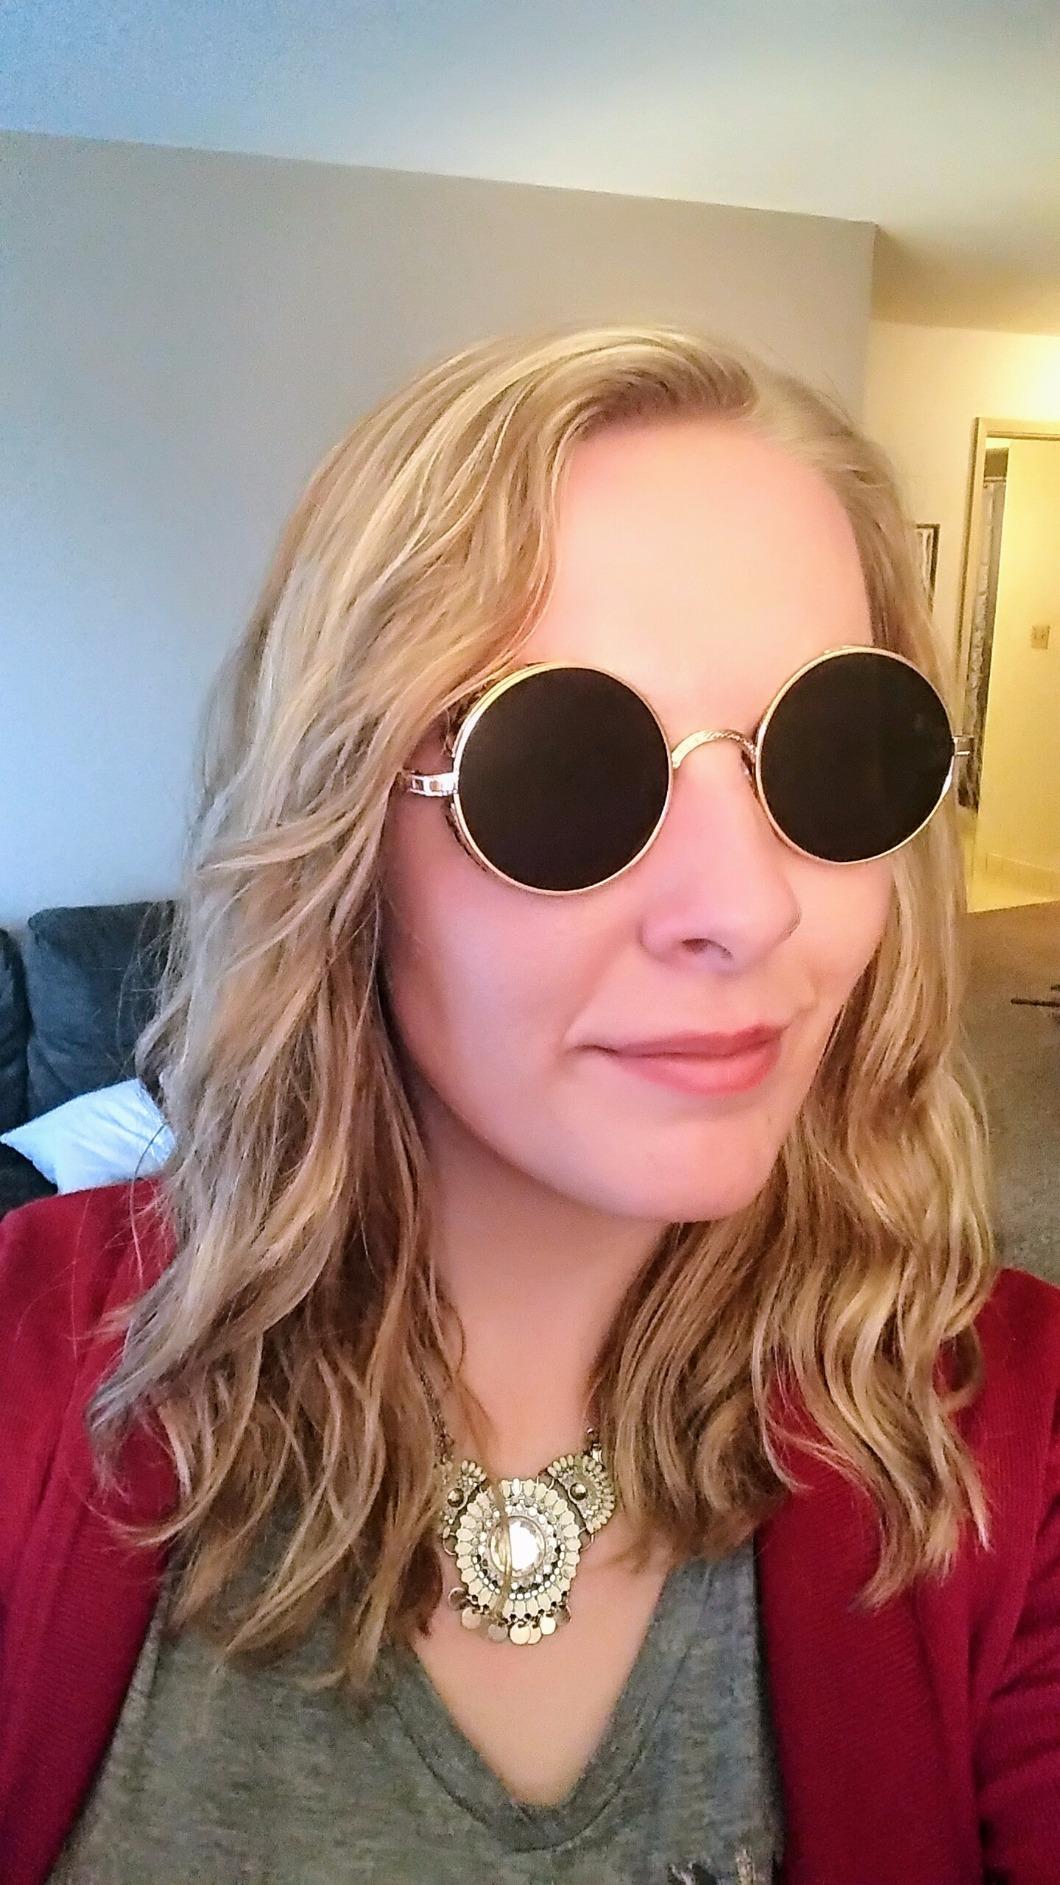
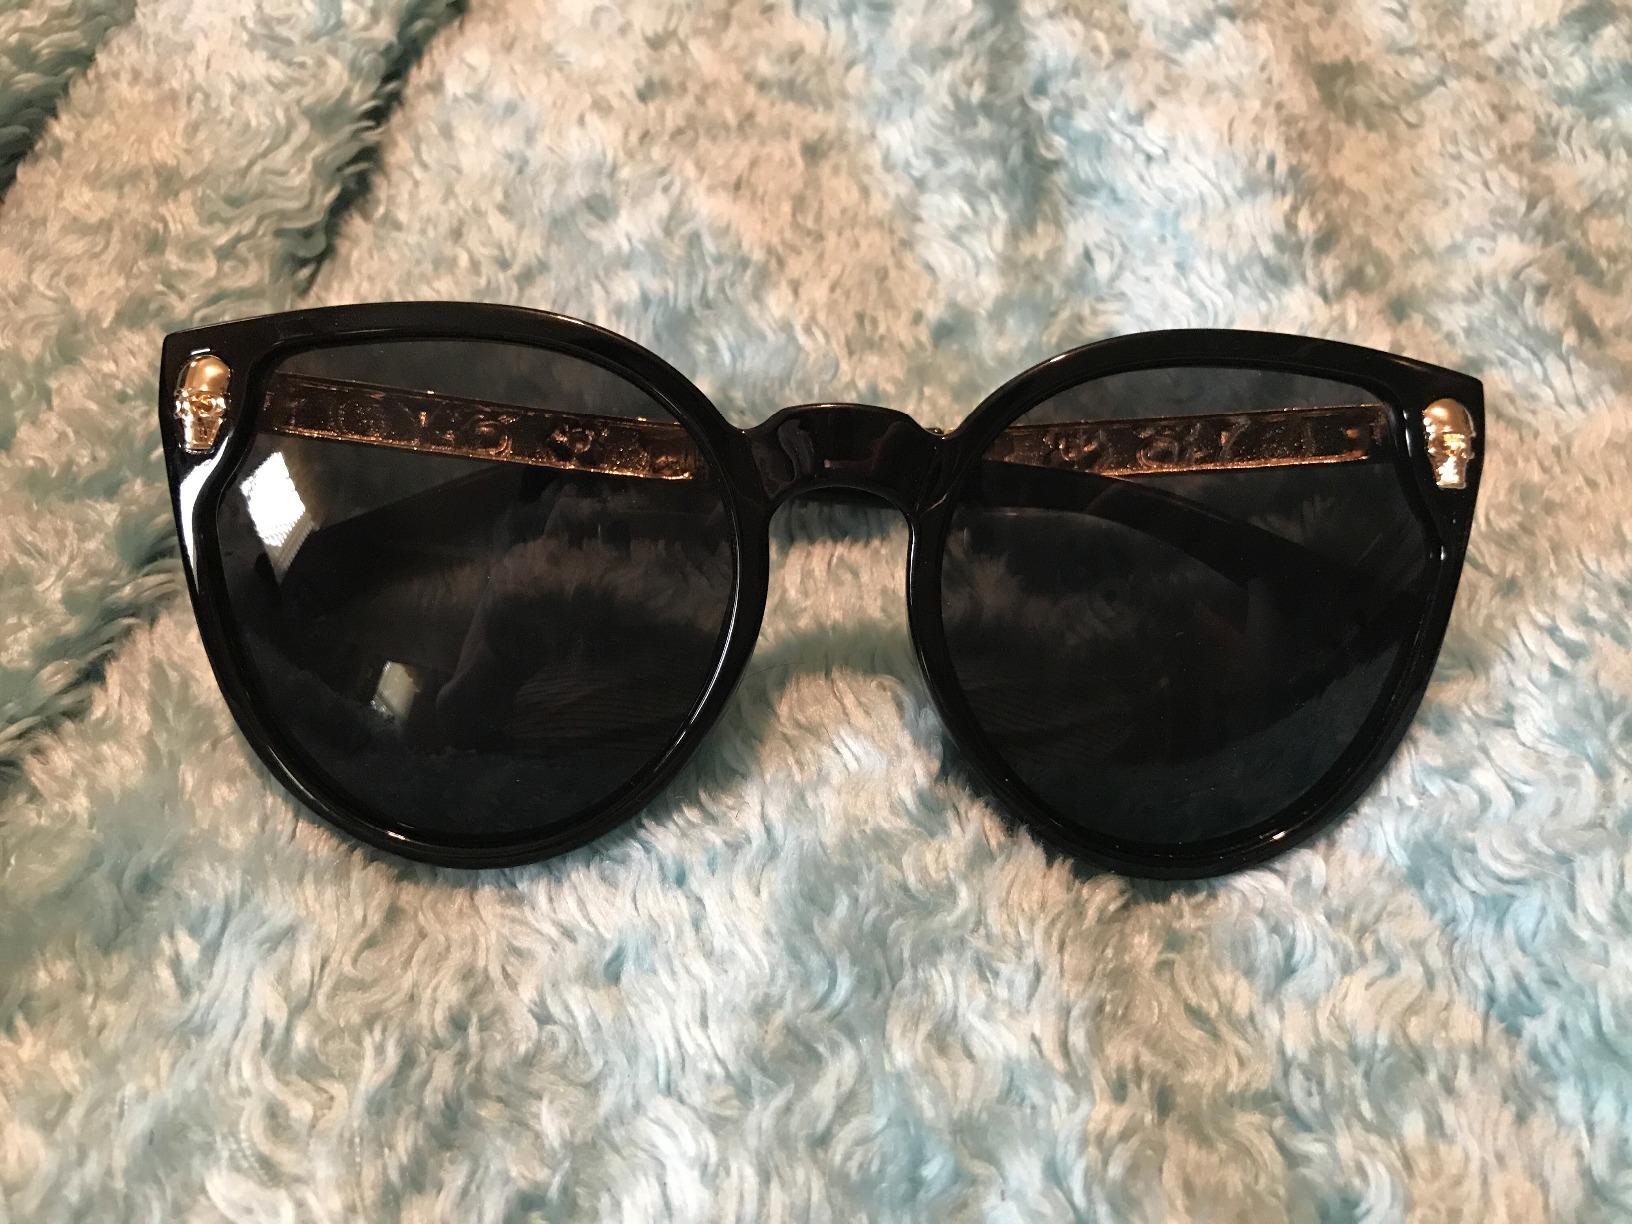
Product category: accessories_sunglasses
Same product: no